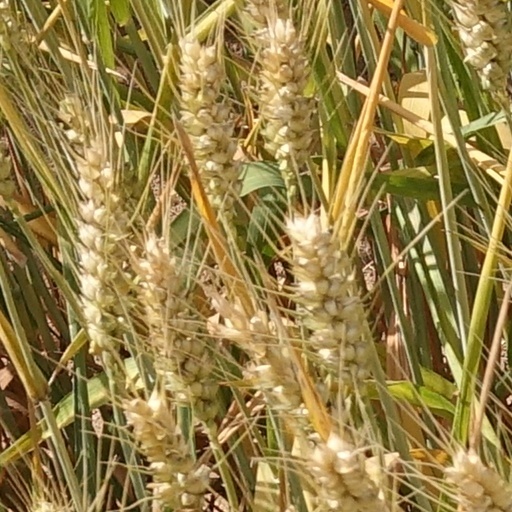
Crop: wheat